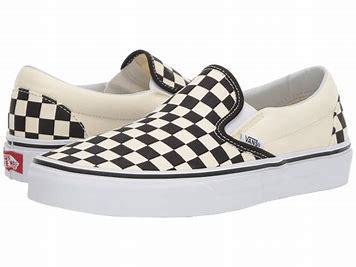
Brand: Vans
Model: Classic Slip On